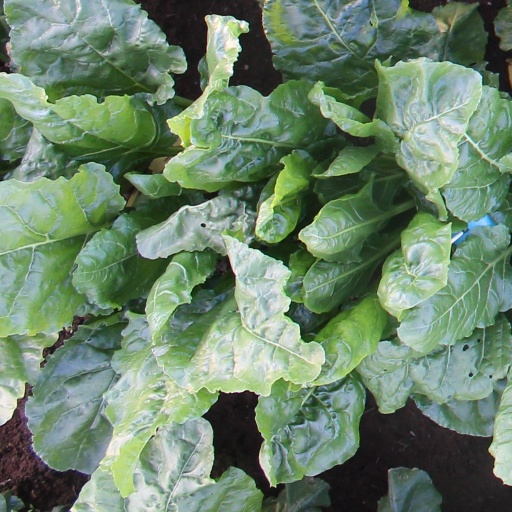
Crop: sugar beet